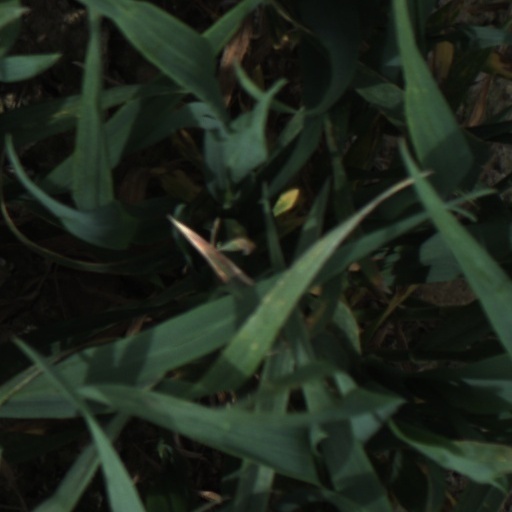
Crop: wheat